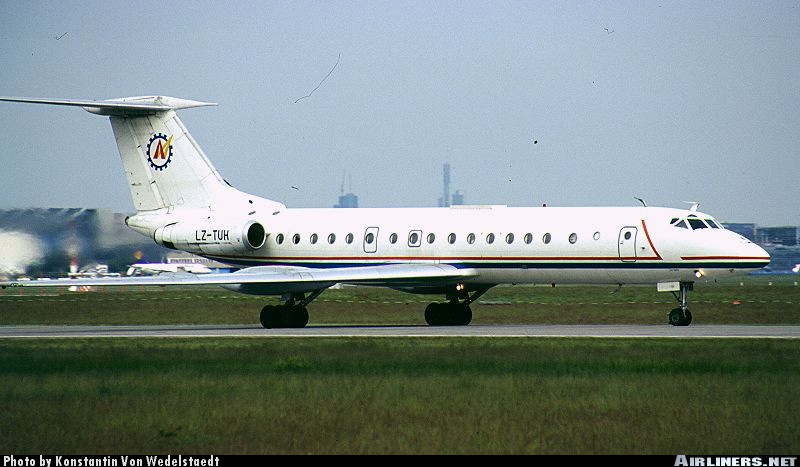
Vehicle type: Planes